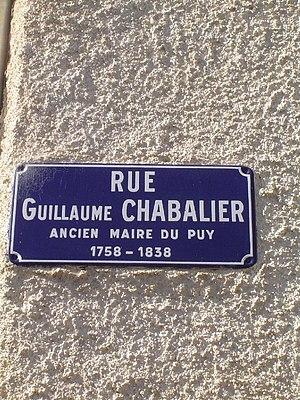
Rue Guillaume Chabalier
Jean Guillaume Chabalier est un homme politique français né le 5 mars 1758 à La Bastide et décédé le 10 avril 1839 au Puy-en-Velay.